Kakuei Tanaka

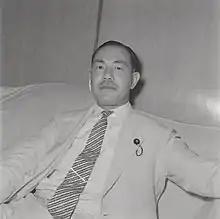
Kakuei Tanaka in October 1954

Tanaka's most important support base, however, was a group called "Etsuzankai" (越山会, literally "Niigata Mountain Association"). Etsuzankai's function was to screen various petitions from villagers in rural parts of Niigata. Tanaka would answer these petitions with government-funded pork barrel projects. In turn, the local villagers all financially supported Etsuzankai, which, in its turn, funded the re-election campaigns of local Diet members, including Tanaka. At its peak, Etsuzankai had 100,000 members.